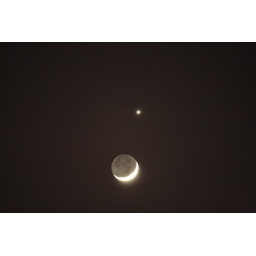
The Moon &amp;amp; Venus low in western sky at dusk from my house on Sept 11, 2010